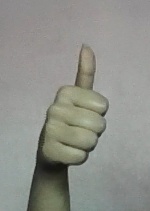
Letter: aleff